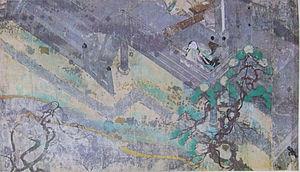
Le Roman enluminé de Nezame ou Conte enluminé de Nezame est un emaki datant de la fin de l’époque de Heian. Il s’agit d’une enluminure du Yoru no Nezame qui narre une romance à la cour impériale. Cette œuvre est l’un des plus anciens emaki conservés de nos jours, ainsi qu’un des rares exemples existants du style de peinture onna-e à l’époque de Heian. Elle figure parmi les trésors nationaux du Japon qui consacre les biens les plus inestimables du patrimoine culturel du pays.
Yoru no Nezame est une histoire japonaise du XIᵉ siècle et un des textes les plus représentatifs de l'époque de Heian. C'est une romance de cour qui appartient au genre Tsukuri-monogatari.
Yoru no Nezame est une histoire japonaise du XIᵉ siècle et un des textes les plus représentatifs de l'époque de Heian. C'est une romance de cour qui appartient au genre Tsukuri-monogatari.
Le Musée d'art japonais Yamato Bunkakan établi à Nara en 1960 est un musée d'art asiatique destiné à préserver et exposer la collection privée de Kintetsu Corporation.